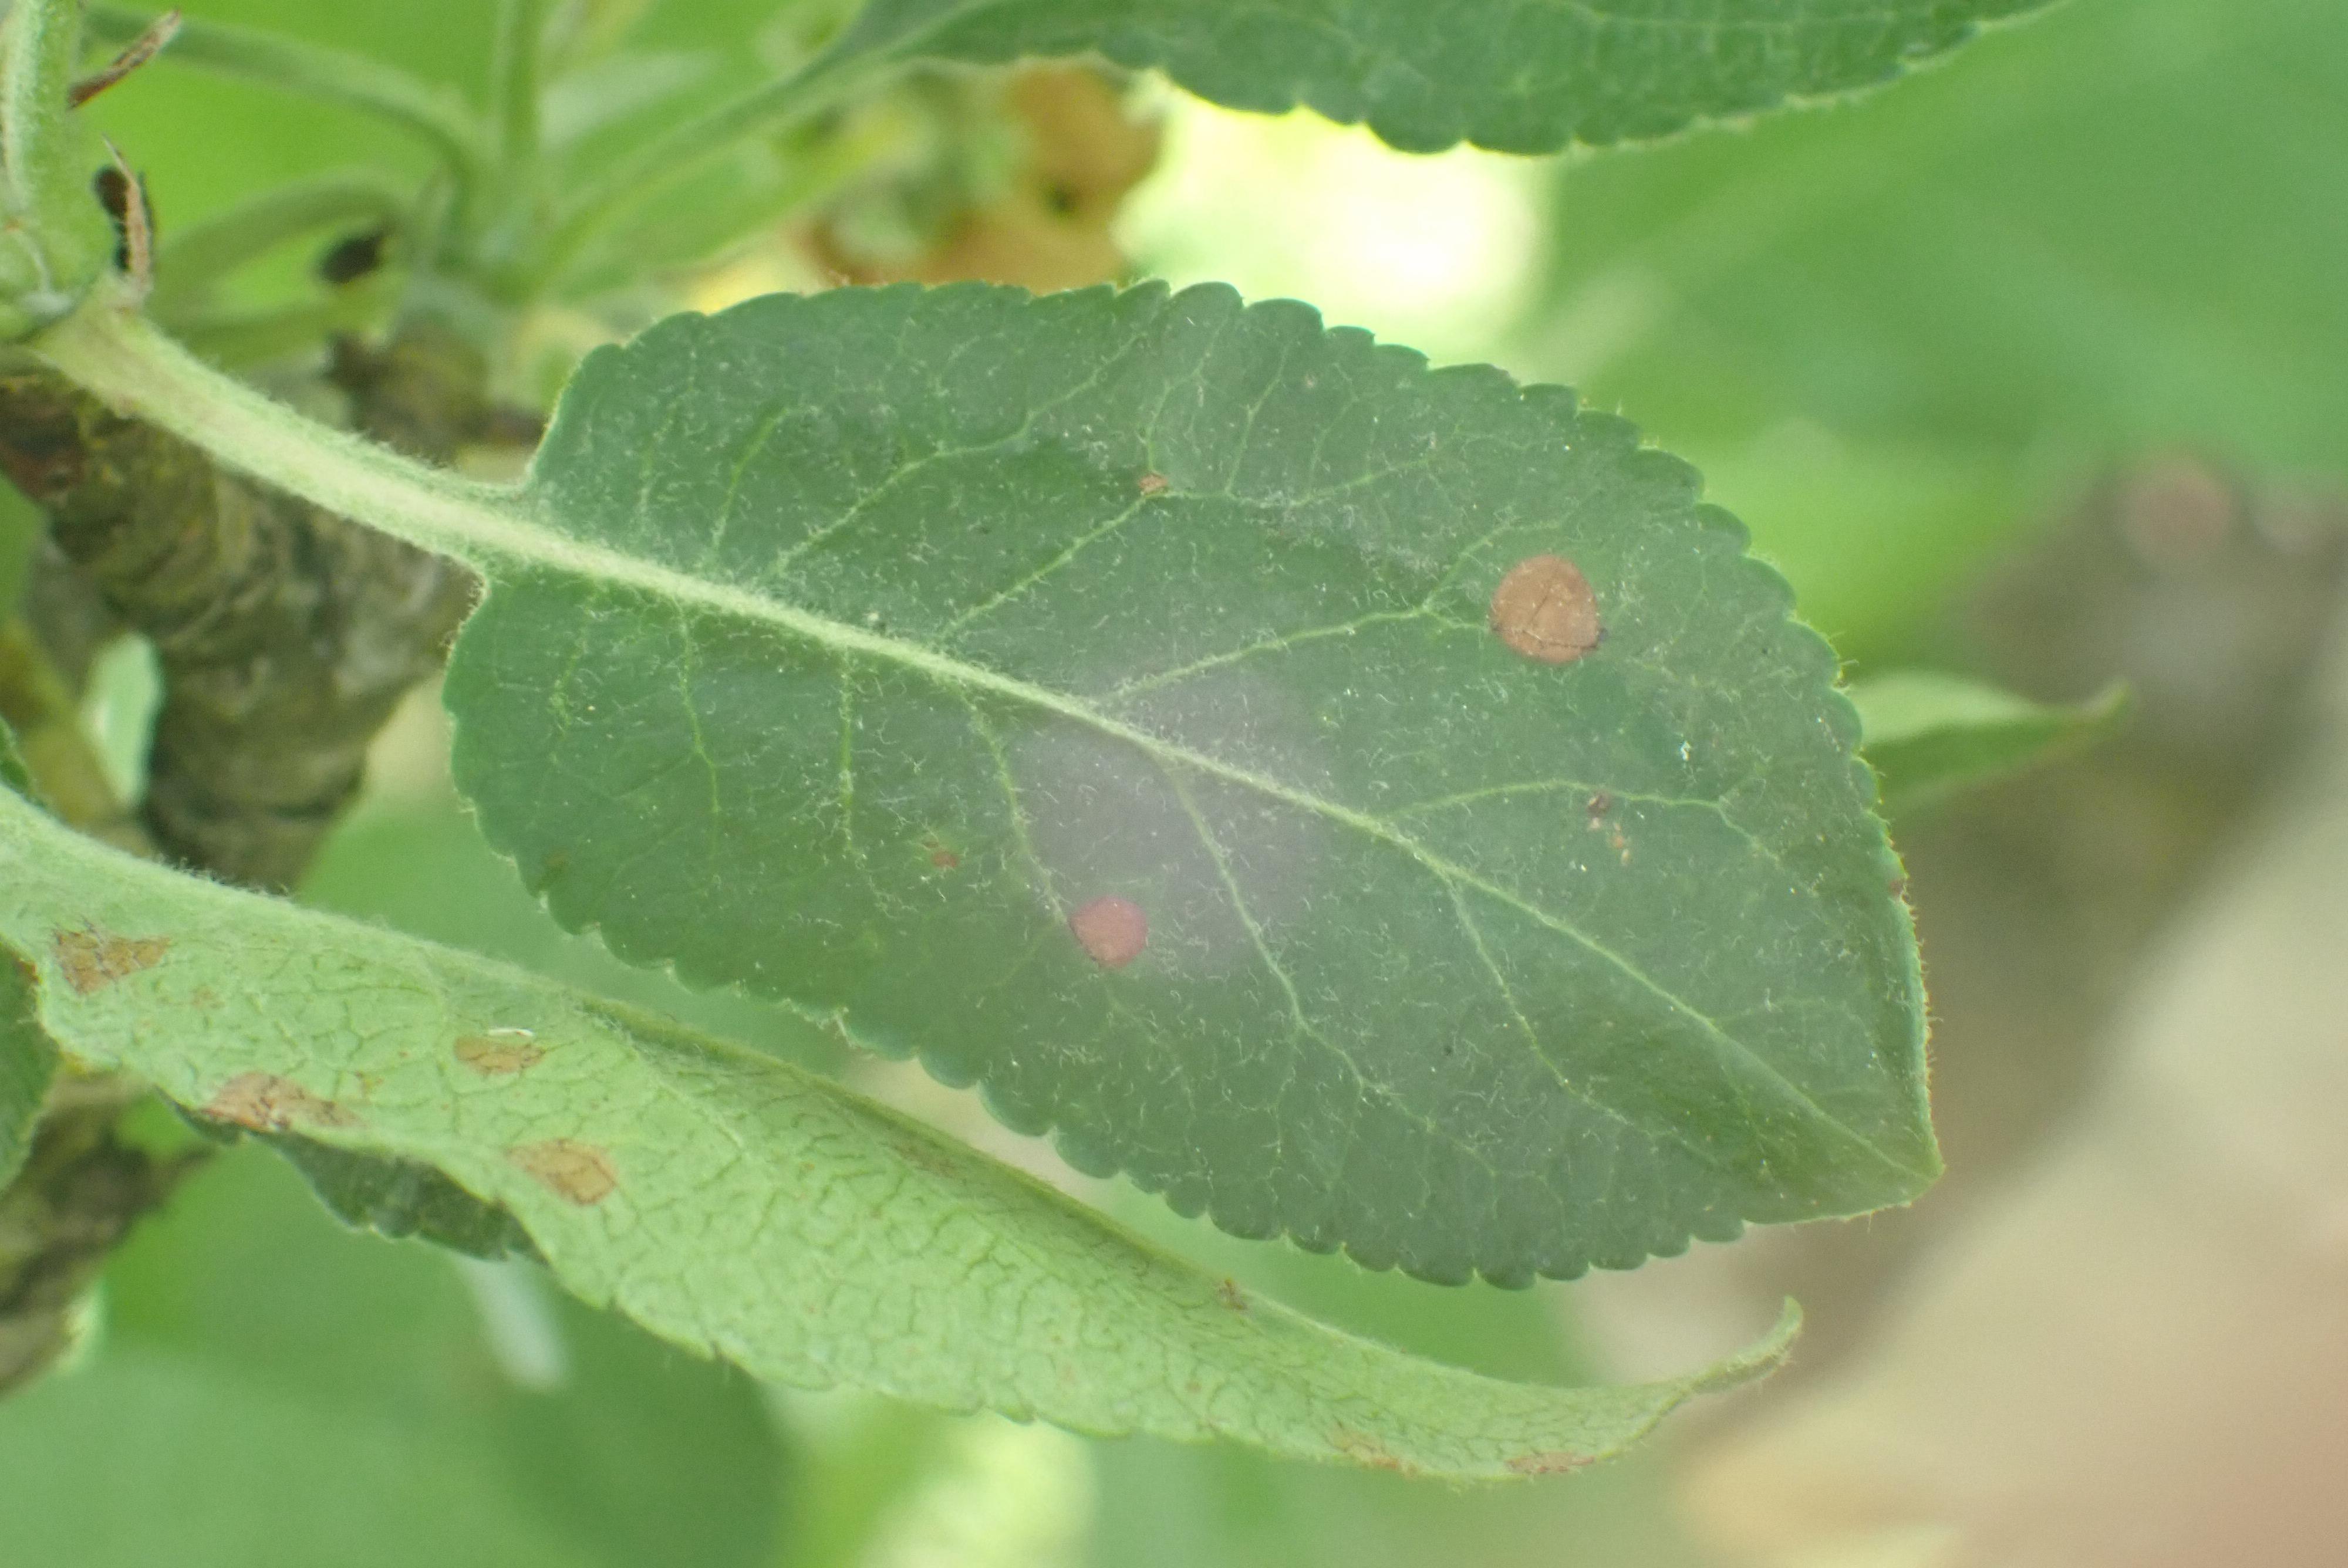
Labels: frog_eye_leaf_spot